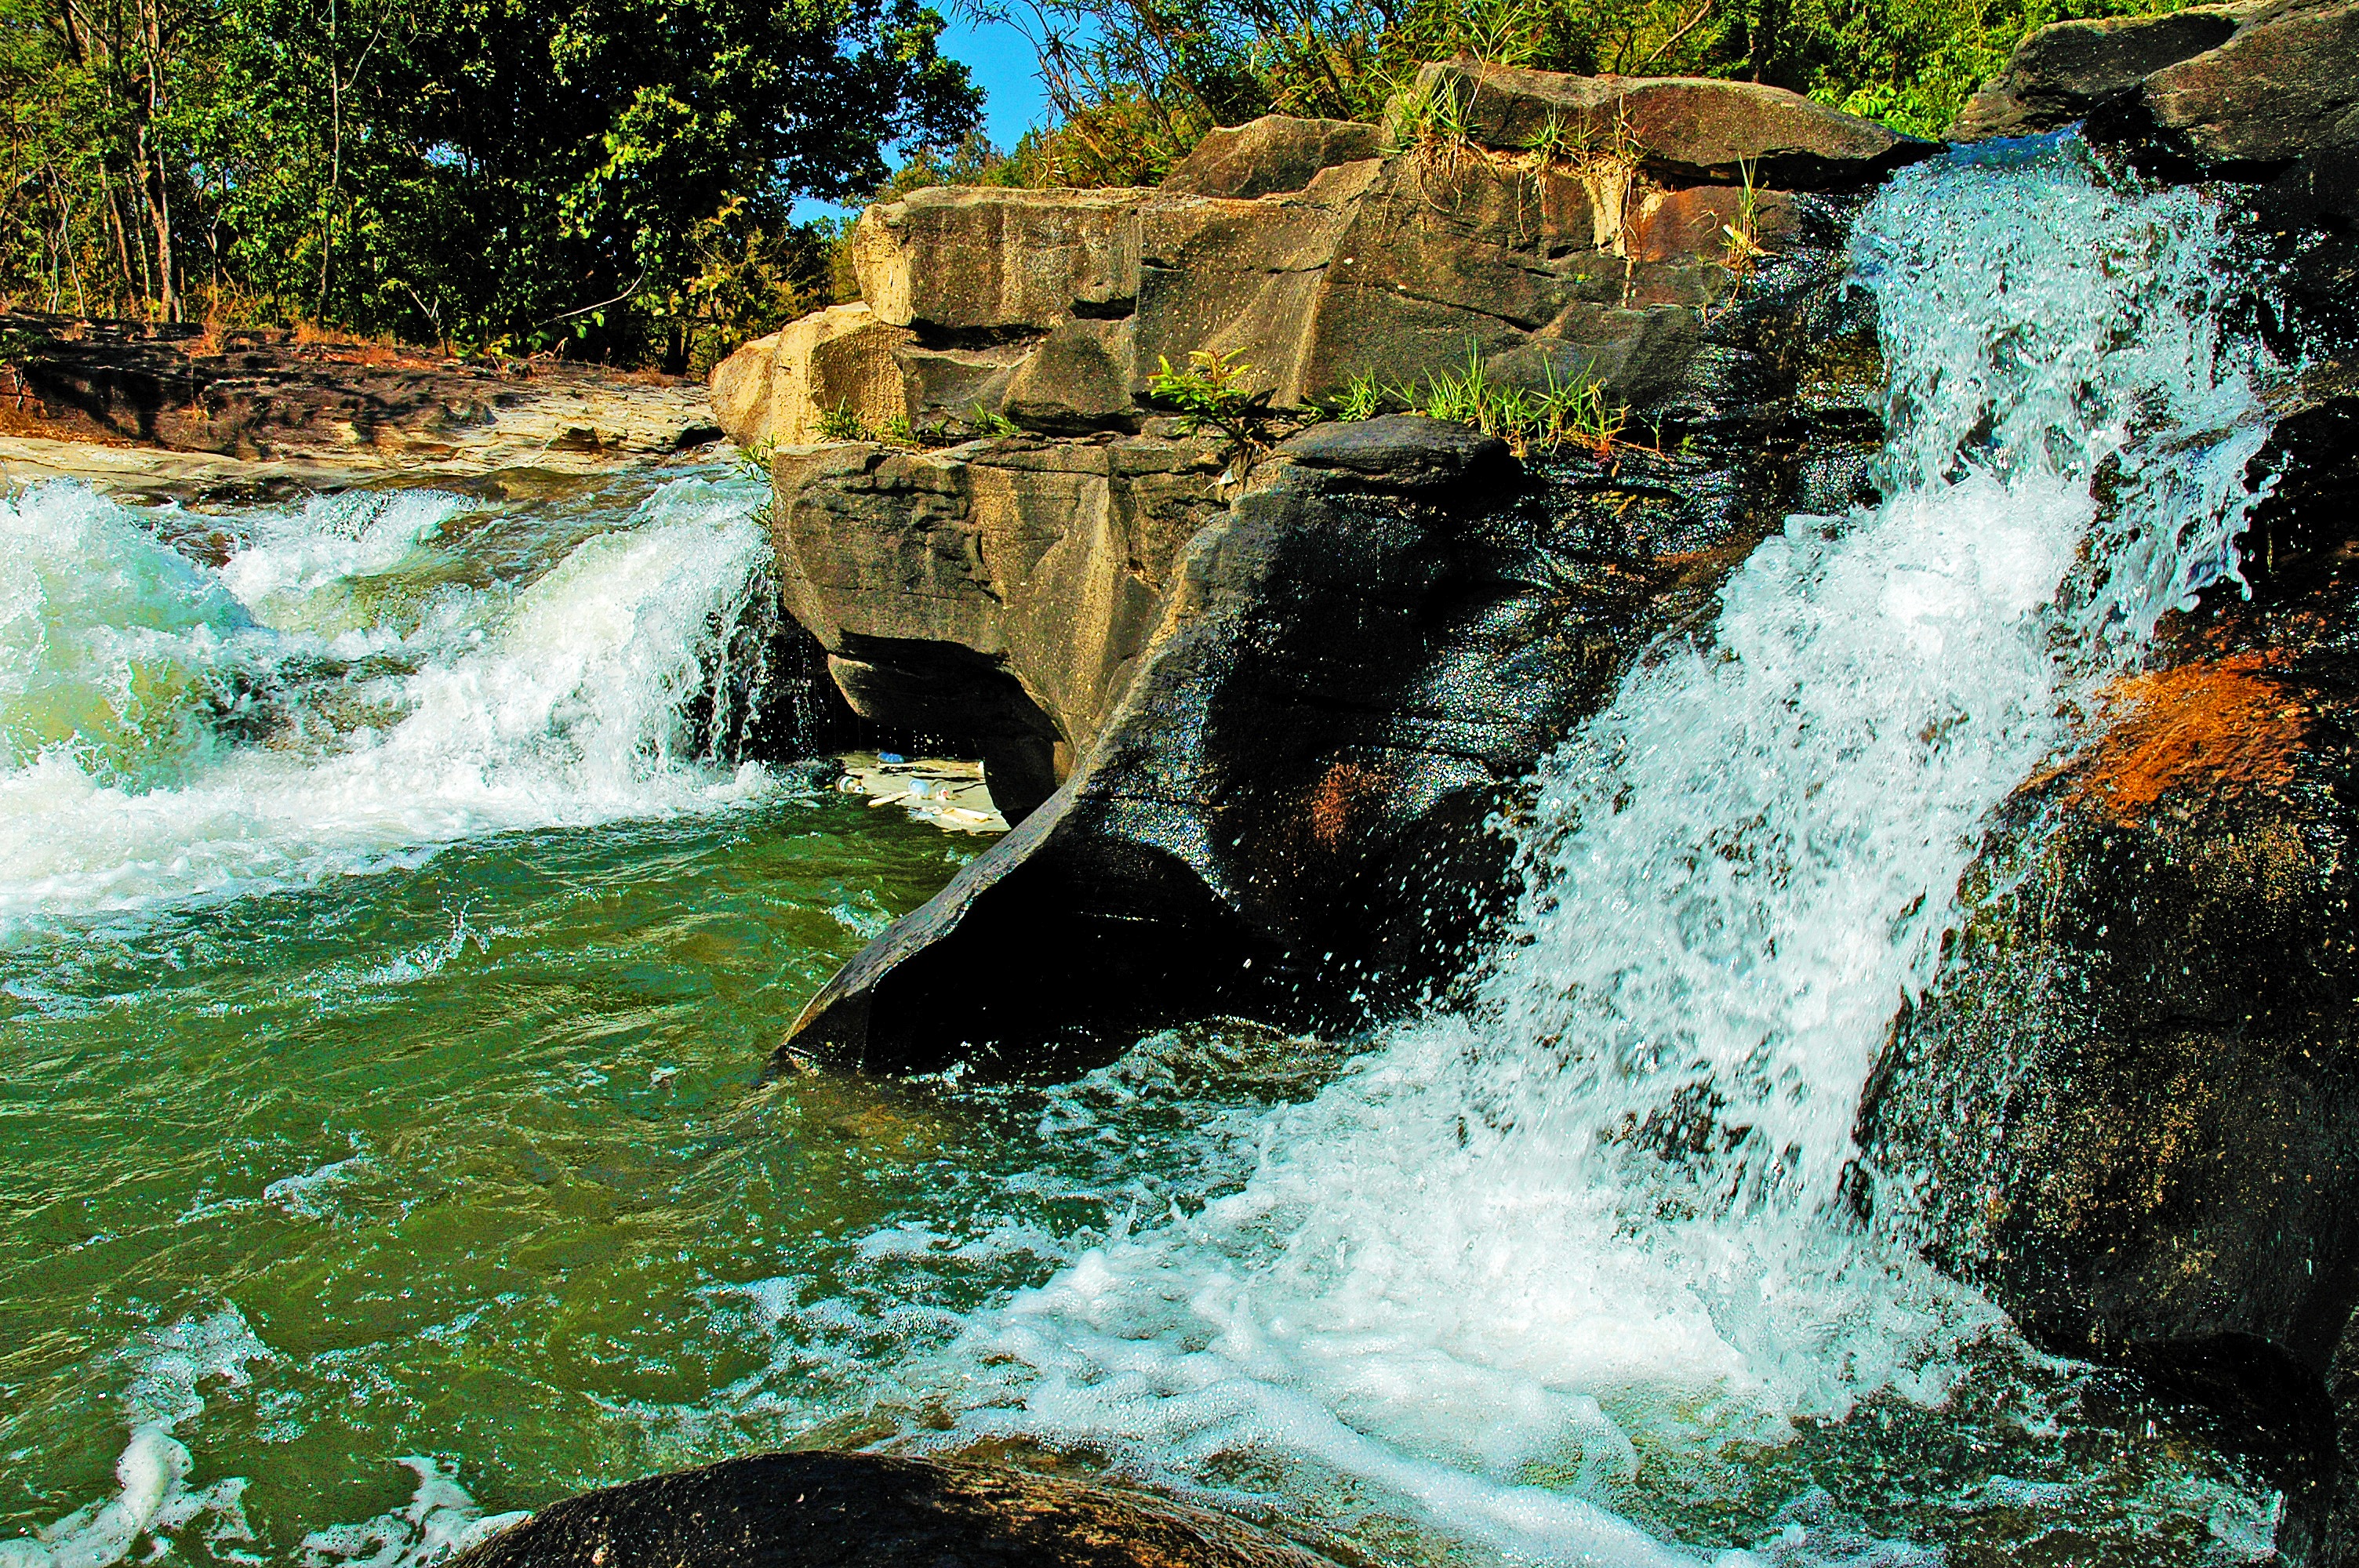
sea, water, nature, rock, waterfall, wave, river, stream, vehicle, rapid, thailand, body of water, boating, water feature, watercourse, river landscape, doi inthanon